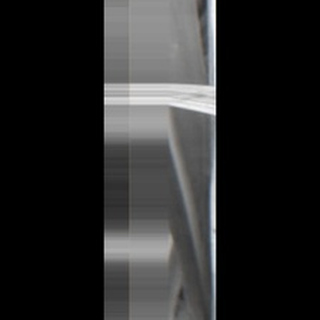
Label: sugarcane_red_rot